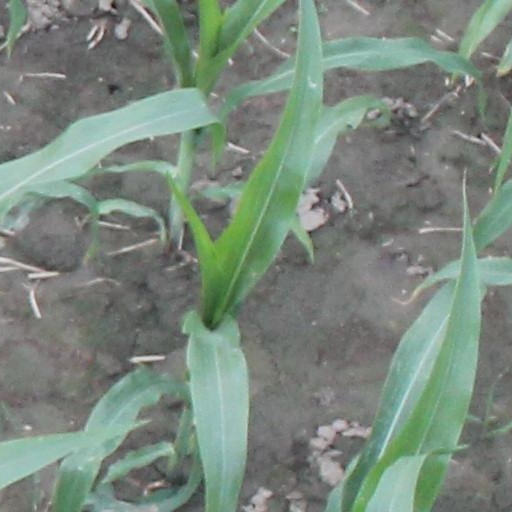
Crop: maize; corn